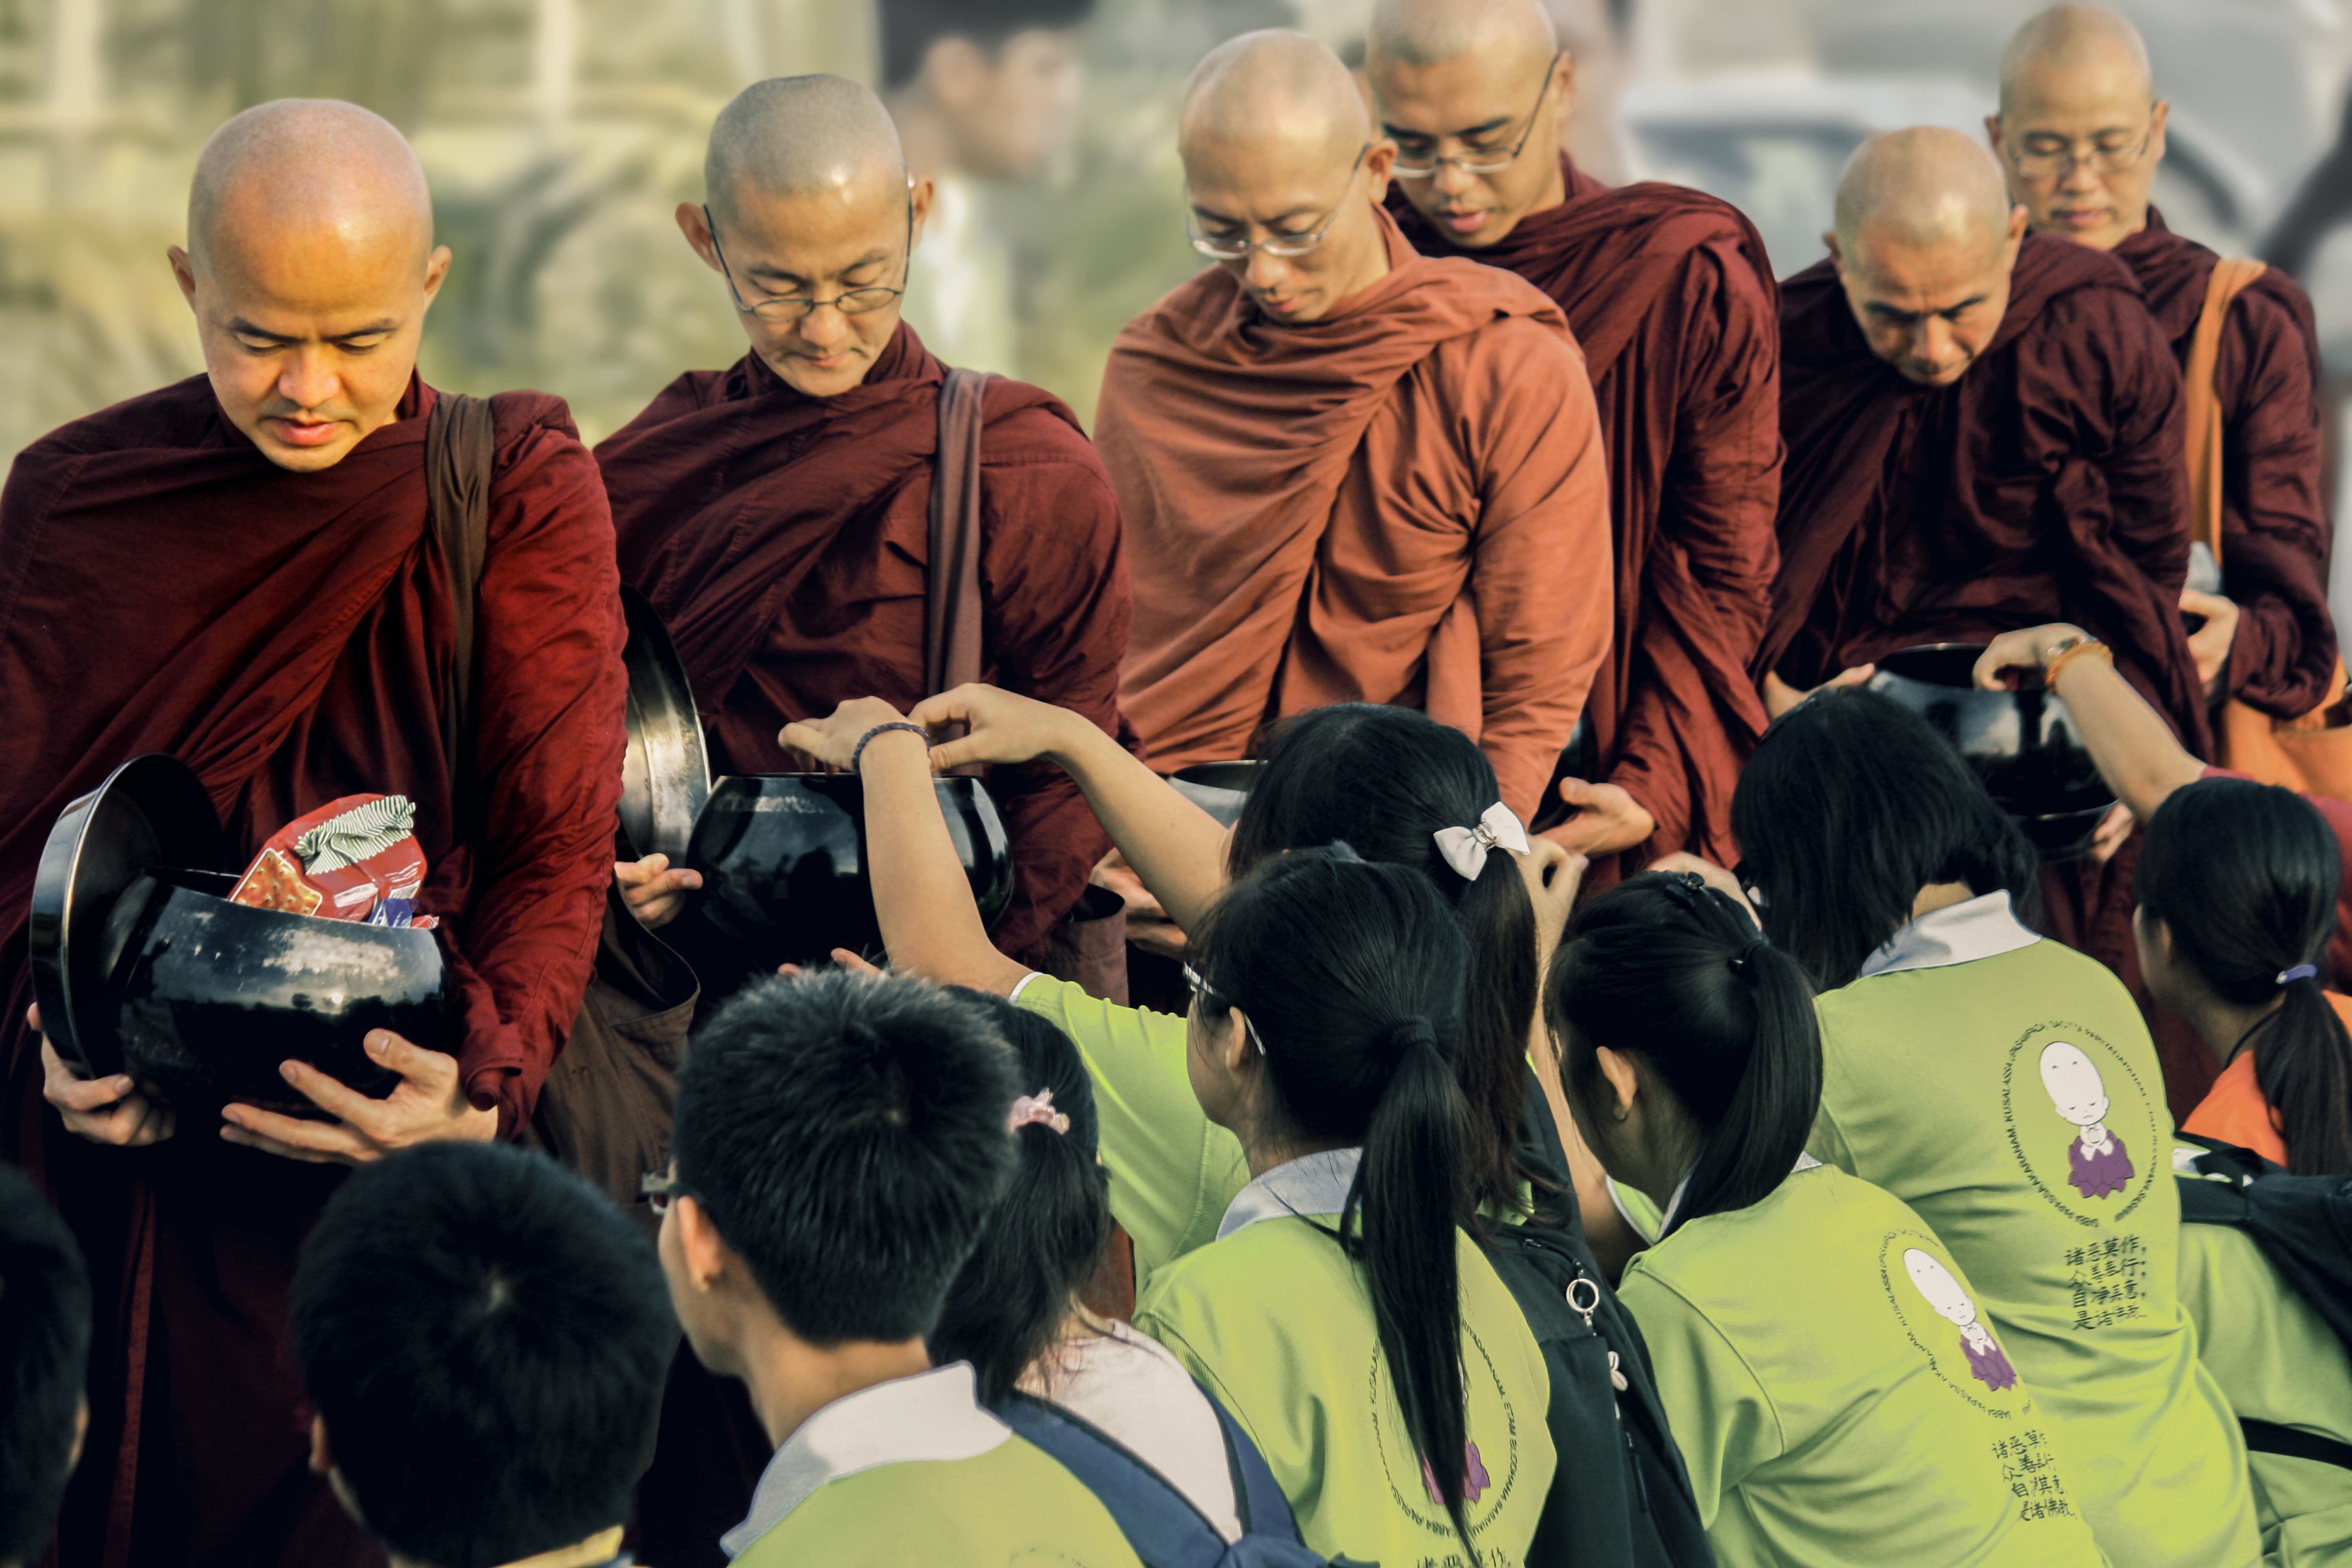
theravada buddhism, buddhist, sangha, pindacara, pindapata, alms round, monastic, monastery, temple, adaptation, Sangharaja, t shirt, monk, event, team, Zen master, crowd, religious institute, lama, job, guru, room, hat, conversation